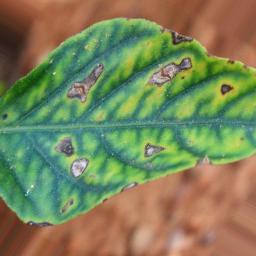
Label: nutritional